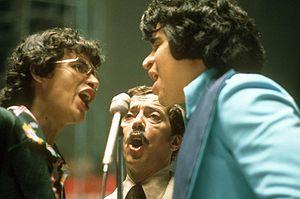
Santos Colón, né Ángel Santos Colón Vega 1ᵉʳ novembre 1922 - 21 février 1998, était un chanteur de salsa et crooner portoricain, né à Sabana Grande et qui a grandi à Mayagüez. Il était surnommé, "L'Homme à la voix d'or", ou Santitos Colón.
Bobby Cruz est un chanteur, arrangeur, compositeur de musique salsa et un homme religieux, né le 1ᵉʳ février 1937 dans la petite ville de Hormigueros, à Porto Rico.